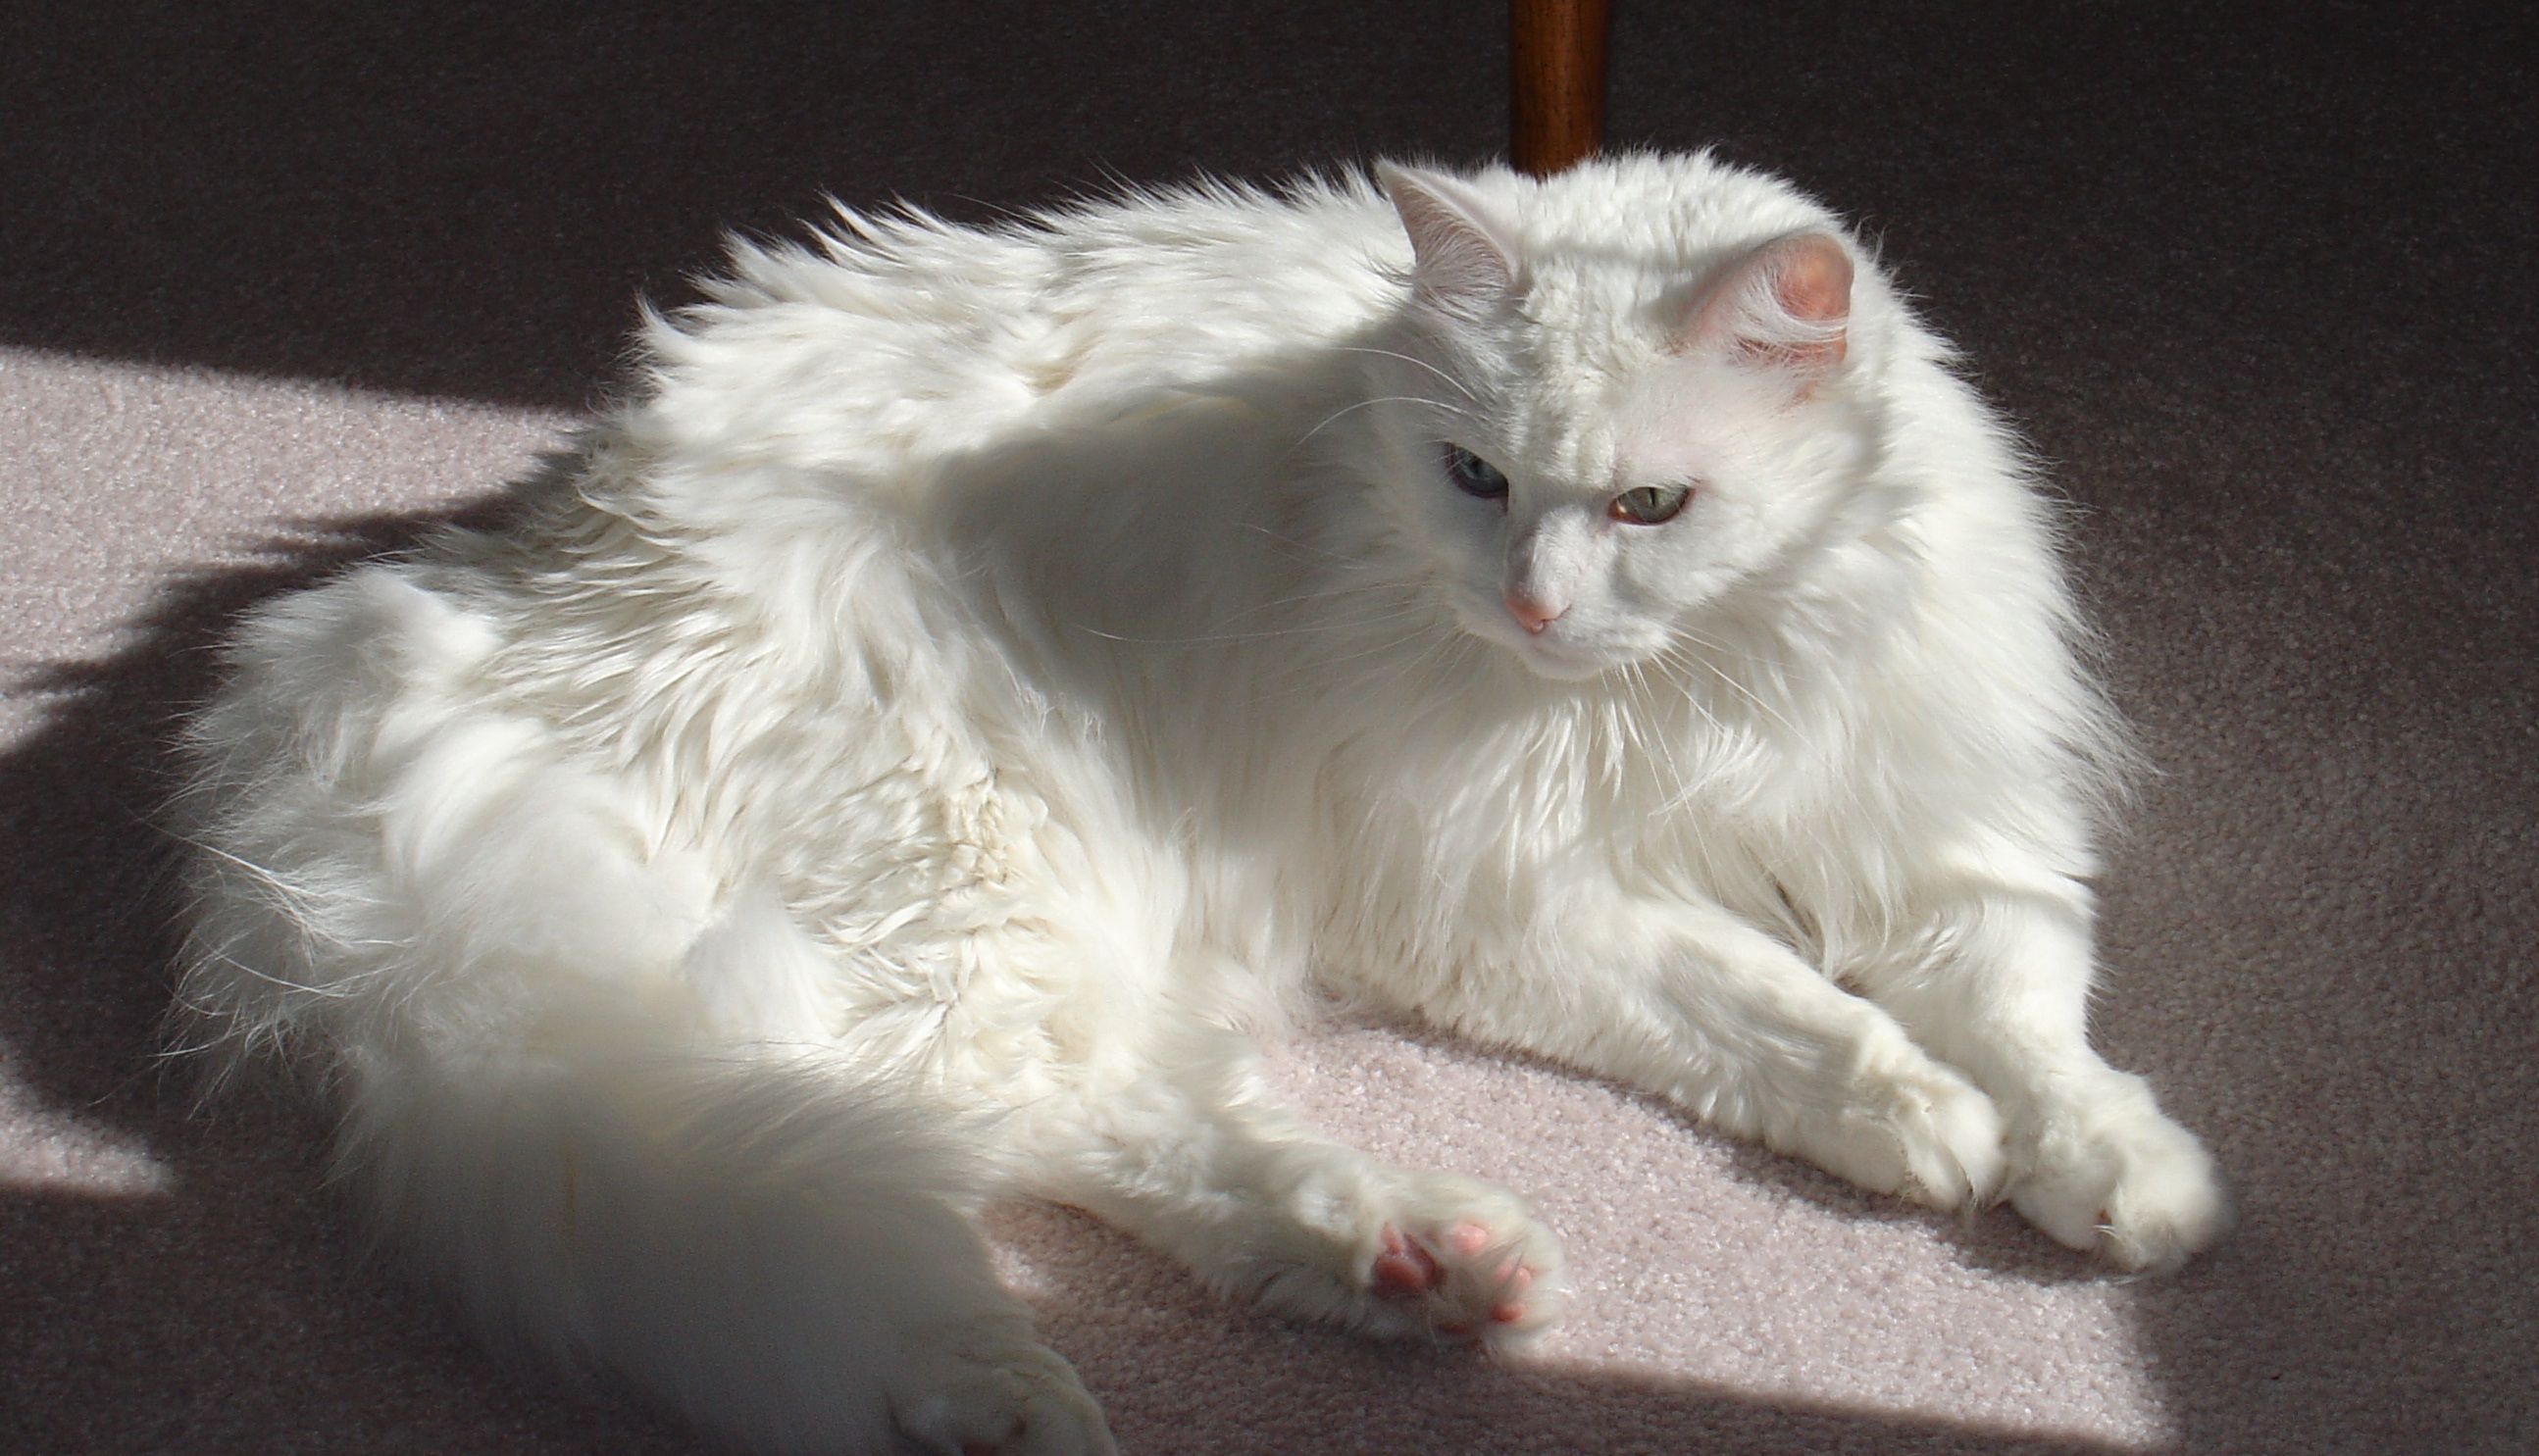
white, kitten, cat, mammal, whiskers, the, vertebrate, ragdoll, reggi, norwegian forest cat, turkish van, small to medium sized cats, cat like mammal, carnivoran, domestic long haired cat, turkish angora